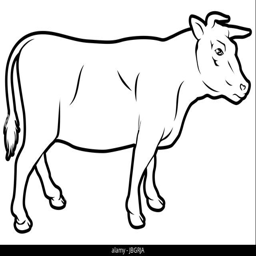
an illustration of a cow , could be a label for beef